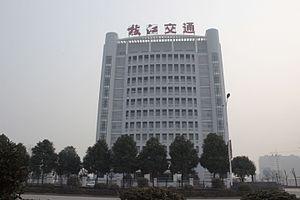
Zhijiang est une ville de la province du Hubei en Chine. C'est une ville-district placée sous la juridiction de la ville-préfecture de Yichang.